Sky position (RA, Dec in degrees): 180.615, 28.506
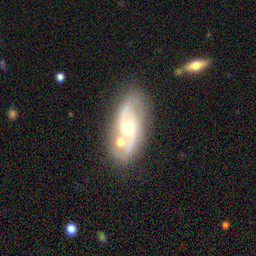
Galaxy morphology: Unbarred Loose Spiral Galaxies